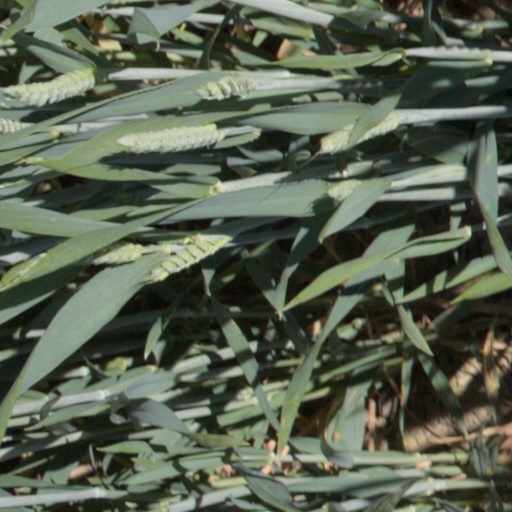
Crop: wheat